Mark Restelli

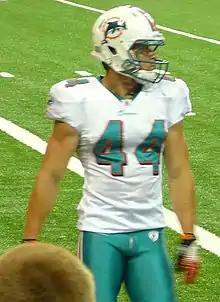
Restelli with the Dolphins in 2011

Mark Restelli (born March 4, 1986) is a former professional Canadian football linebacker. He most recently attended training camp with the Montreal Alouettes of the Canadian Football League (CFL). He was signed by the Edmonton Eskimos as a street free agent in 2009 and played until he was signed by the Miami Dolphins in 2011. Despite a strong preseason (which included 4 tackles and a defended pass in the fourth quarter of the final preseason game versus the Dallas Cowboys), on September 4, 2011, he was released by the Dolphins during their final roster cuts. On September 9, 2011, he announced that he would be resuming his football career in the Canadian Football League with the Edmonton Eskimos. He played college football for the Cal Poly Mustangs.